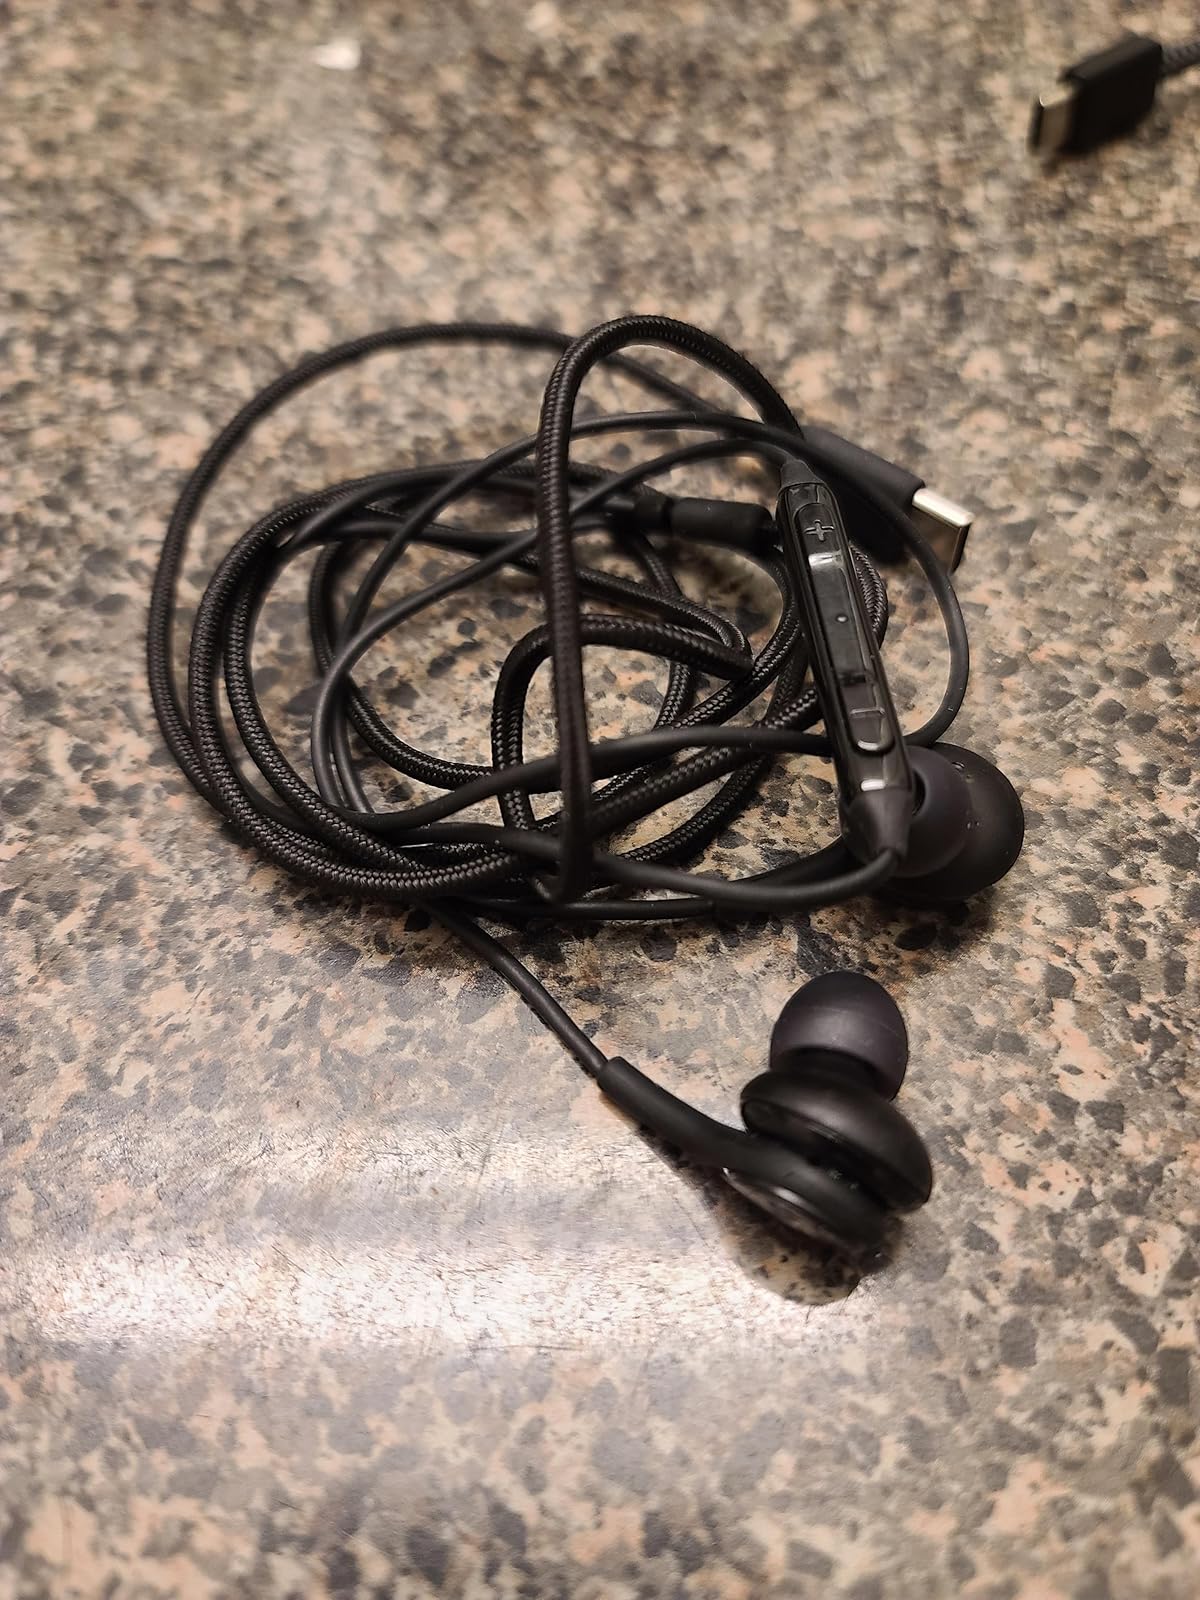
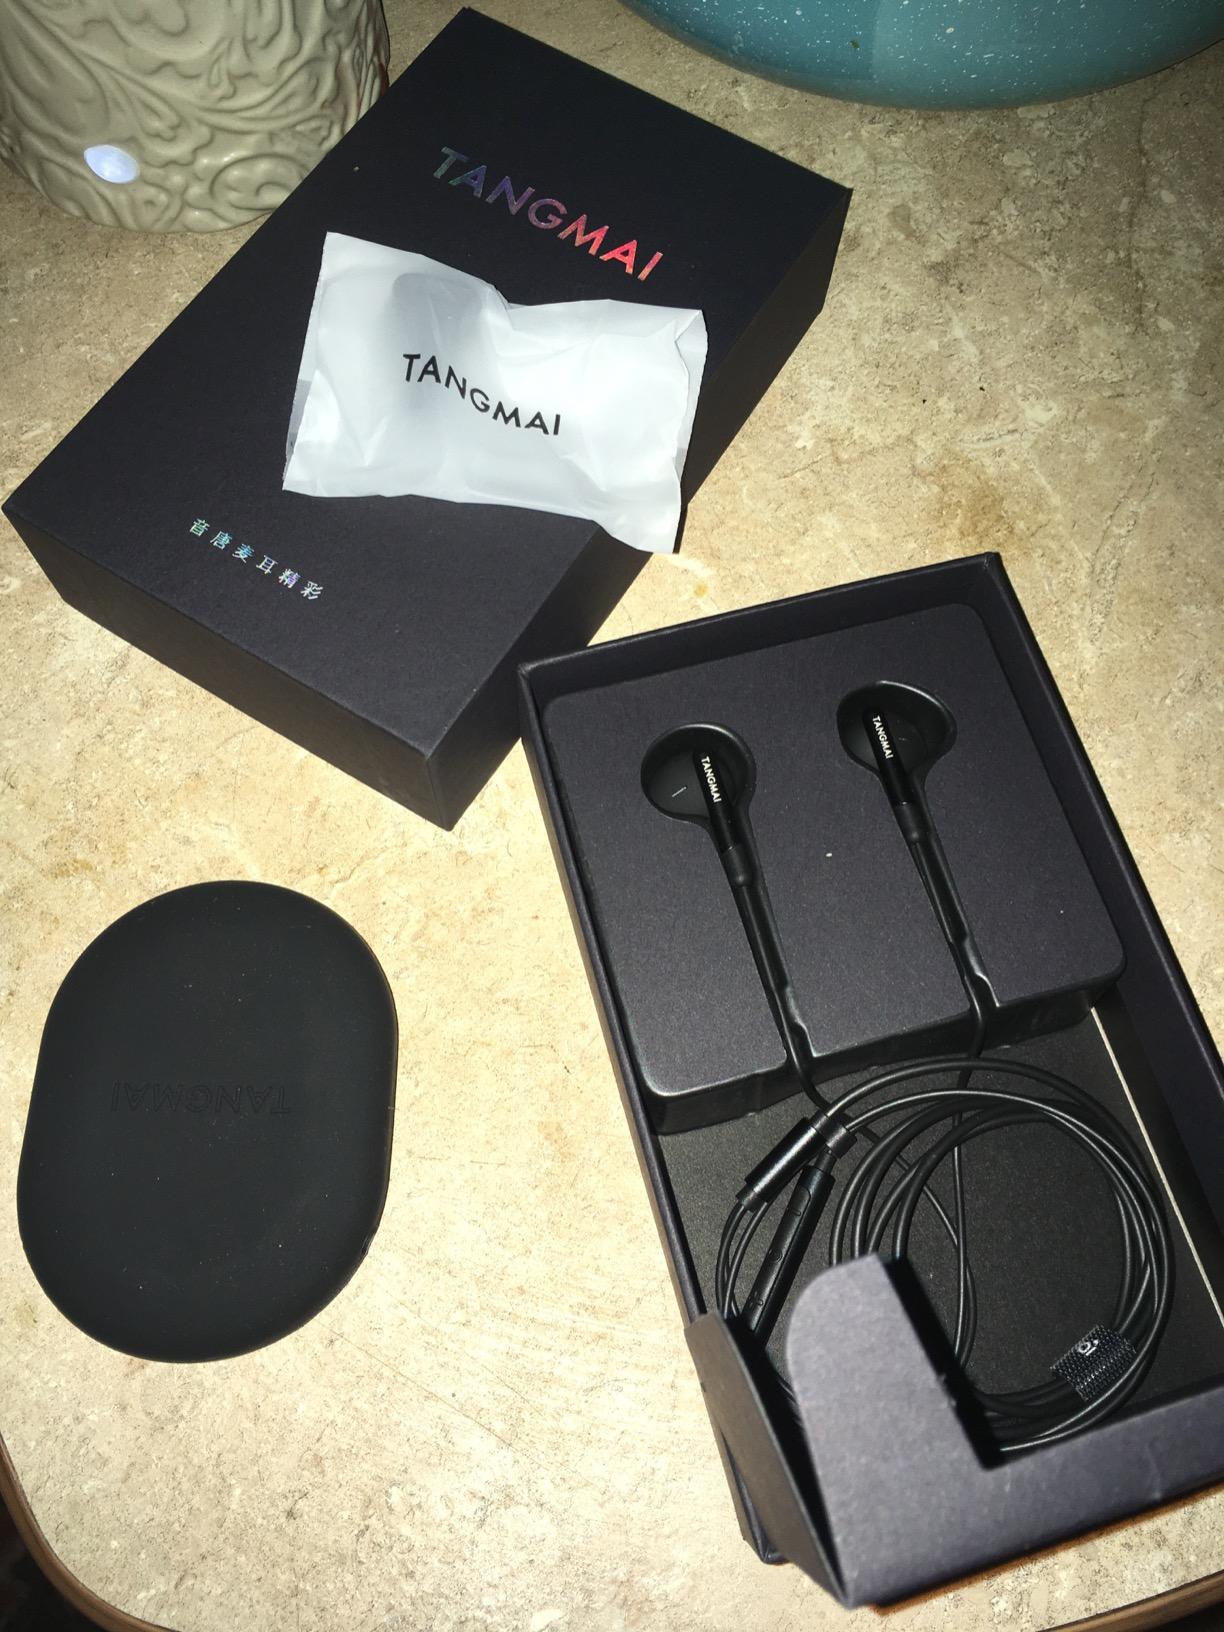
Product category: earbuds
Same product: no